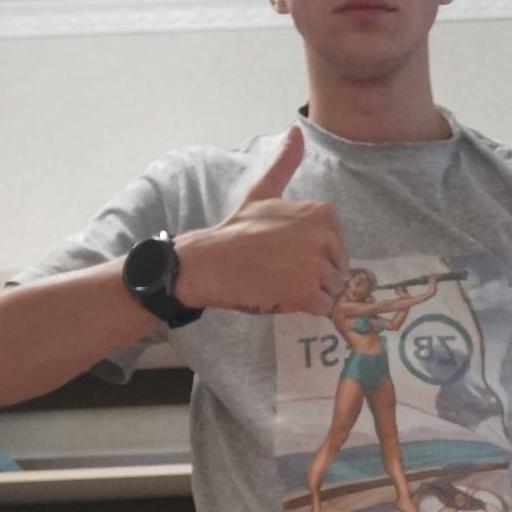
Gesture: like